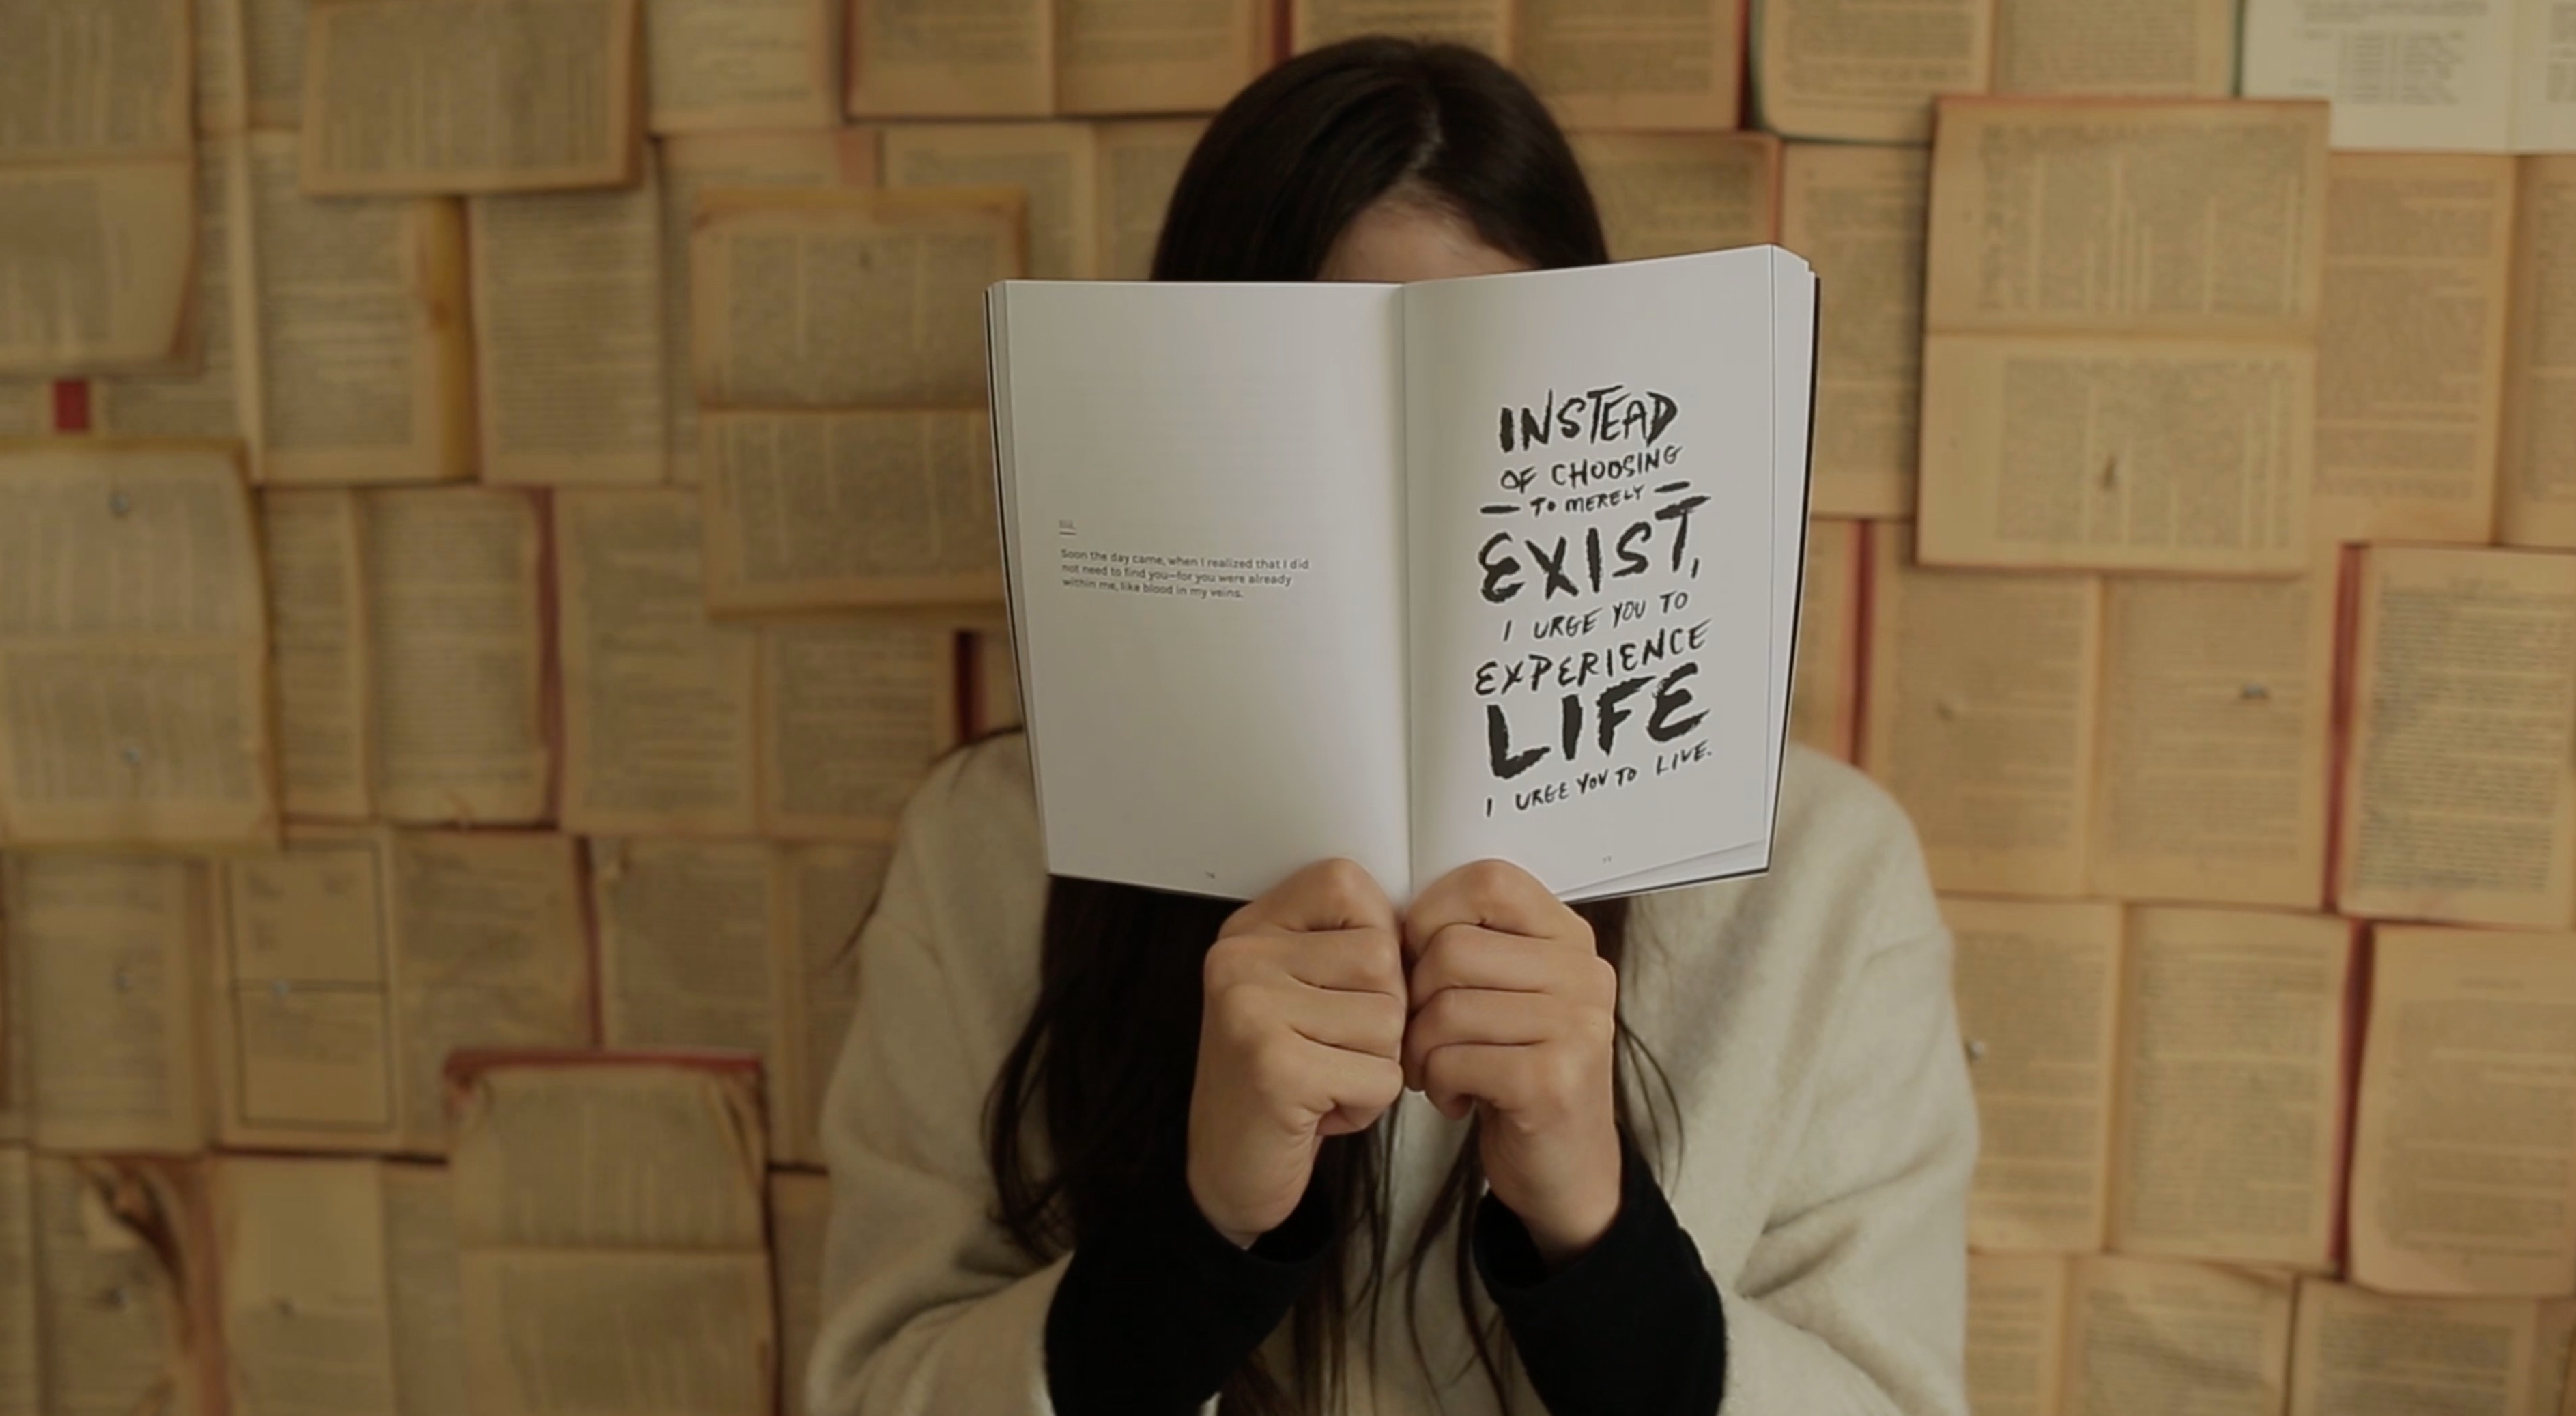
writing, hand